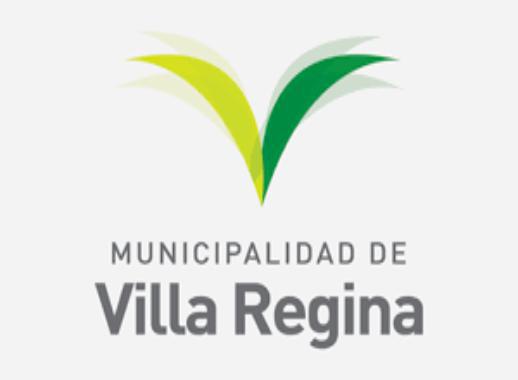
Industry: Clothes